Sky position (RA, Dec in degrees): 214.214, -1.613
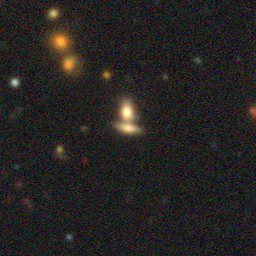
Galaxy morphology: Merging Galaxies